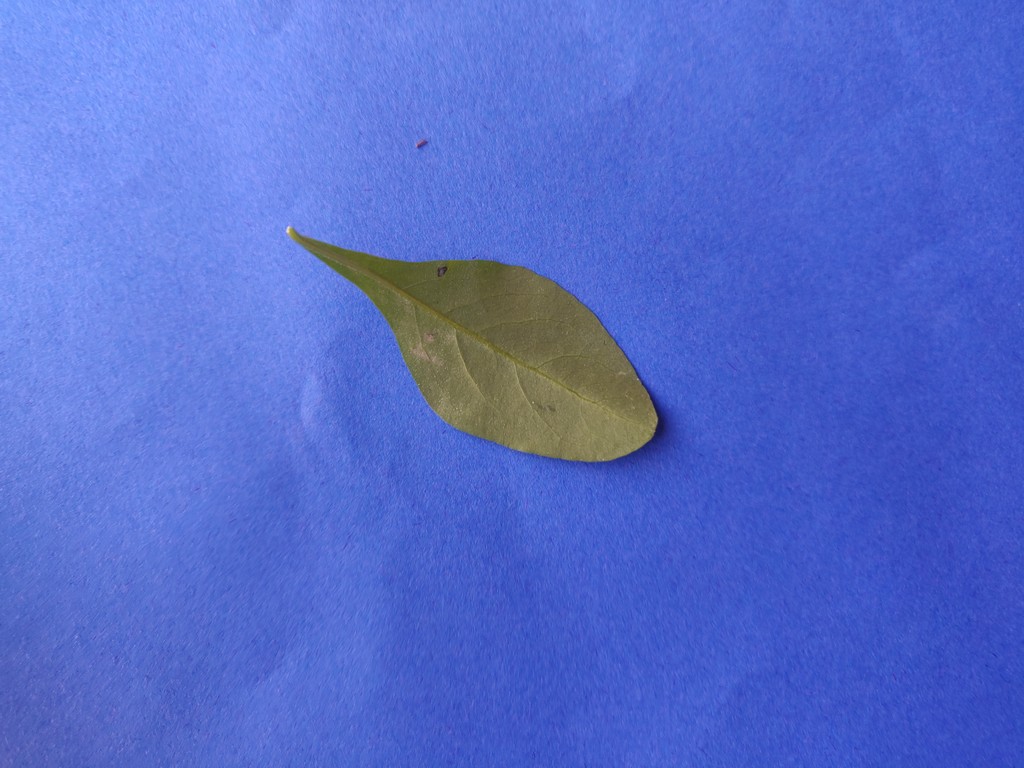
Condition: Healthy
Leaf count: single
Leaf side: back